Constitution Day (India)

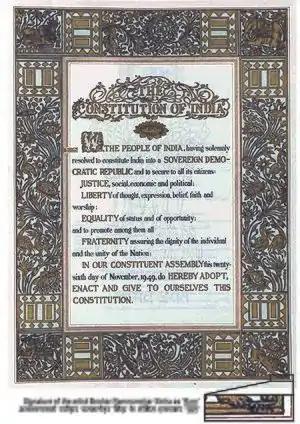
Original text of the Preamble of the Indian constitution

is celebrated in India on 26th day of November every year to commemorate the adoption of the Constitution of India. On 26 November 1949, the Constituent Assembly of India adopted to the Constitution of India, and it came into effect on 26 January 1950.